Mark Webber (racing driver)

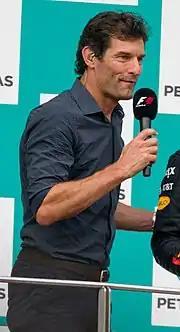
Webber at the

Webber is nicknamed "Aussie Grit" for "his determination in the face of adversity and his patriotism." Bruce Jones described Webber in the book "The Story of Formula One: 65 Years of Life in the Fast Lane" as having earned "considerable admiration for his straight-talking, honest approach that was devoid of pretence or hyperbole. He is an out-and-out racer cast from something of an old-fashioned mould and as such often seemed an adult in an increasingly infantile world." BBC Sport's Andrew Benson wrote that Webber's "combination of race-winning pace and forthright manner has made him a central figure in F1 over the last decade" and that Webber had "remained true to himself. He is unimpressed with the trappings of F1 and its supposed glamour. And his willingness to follow his own mind is intact."